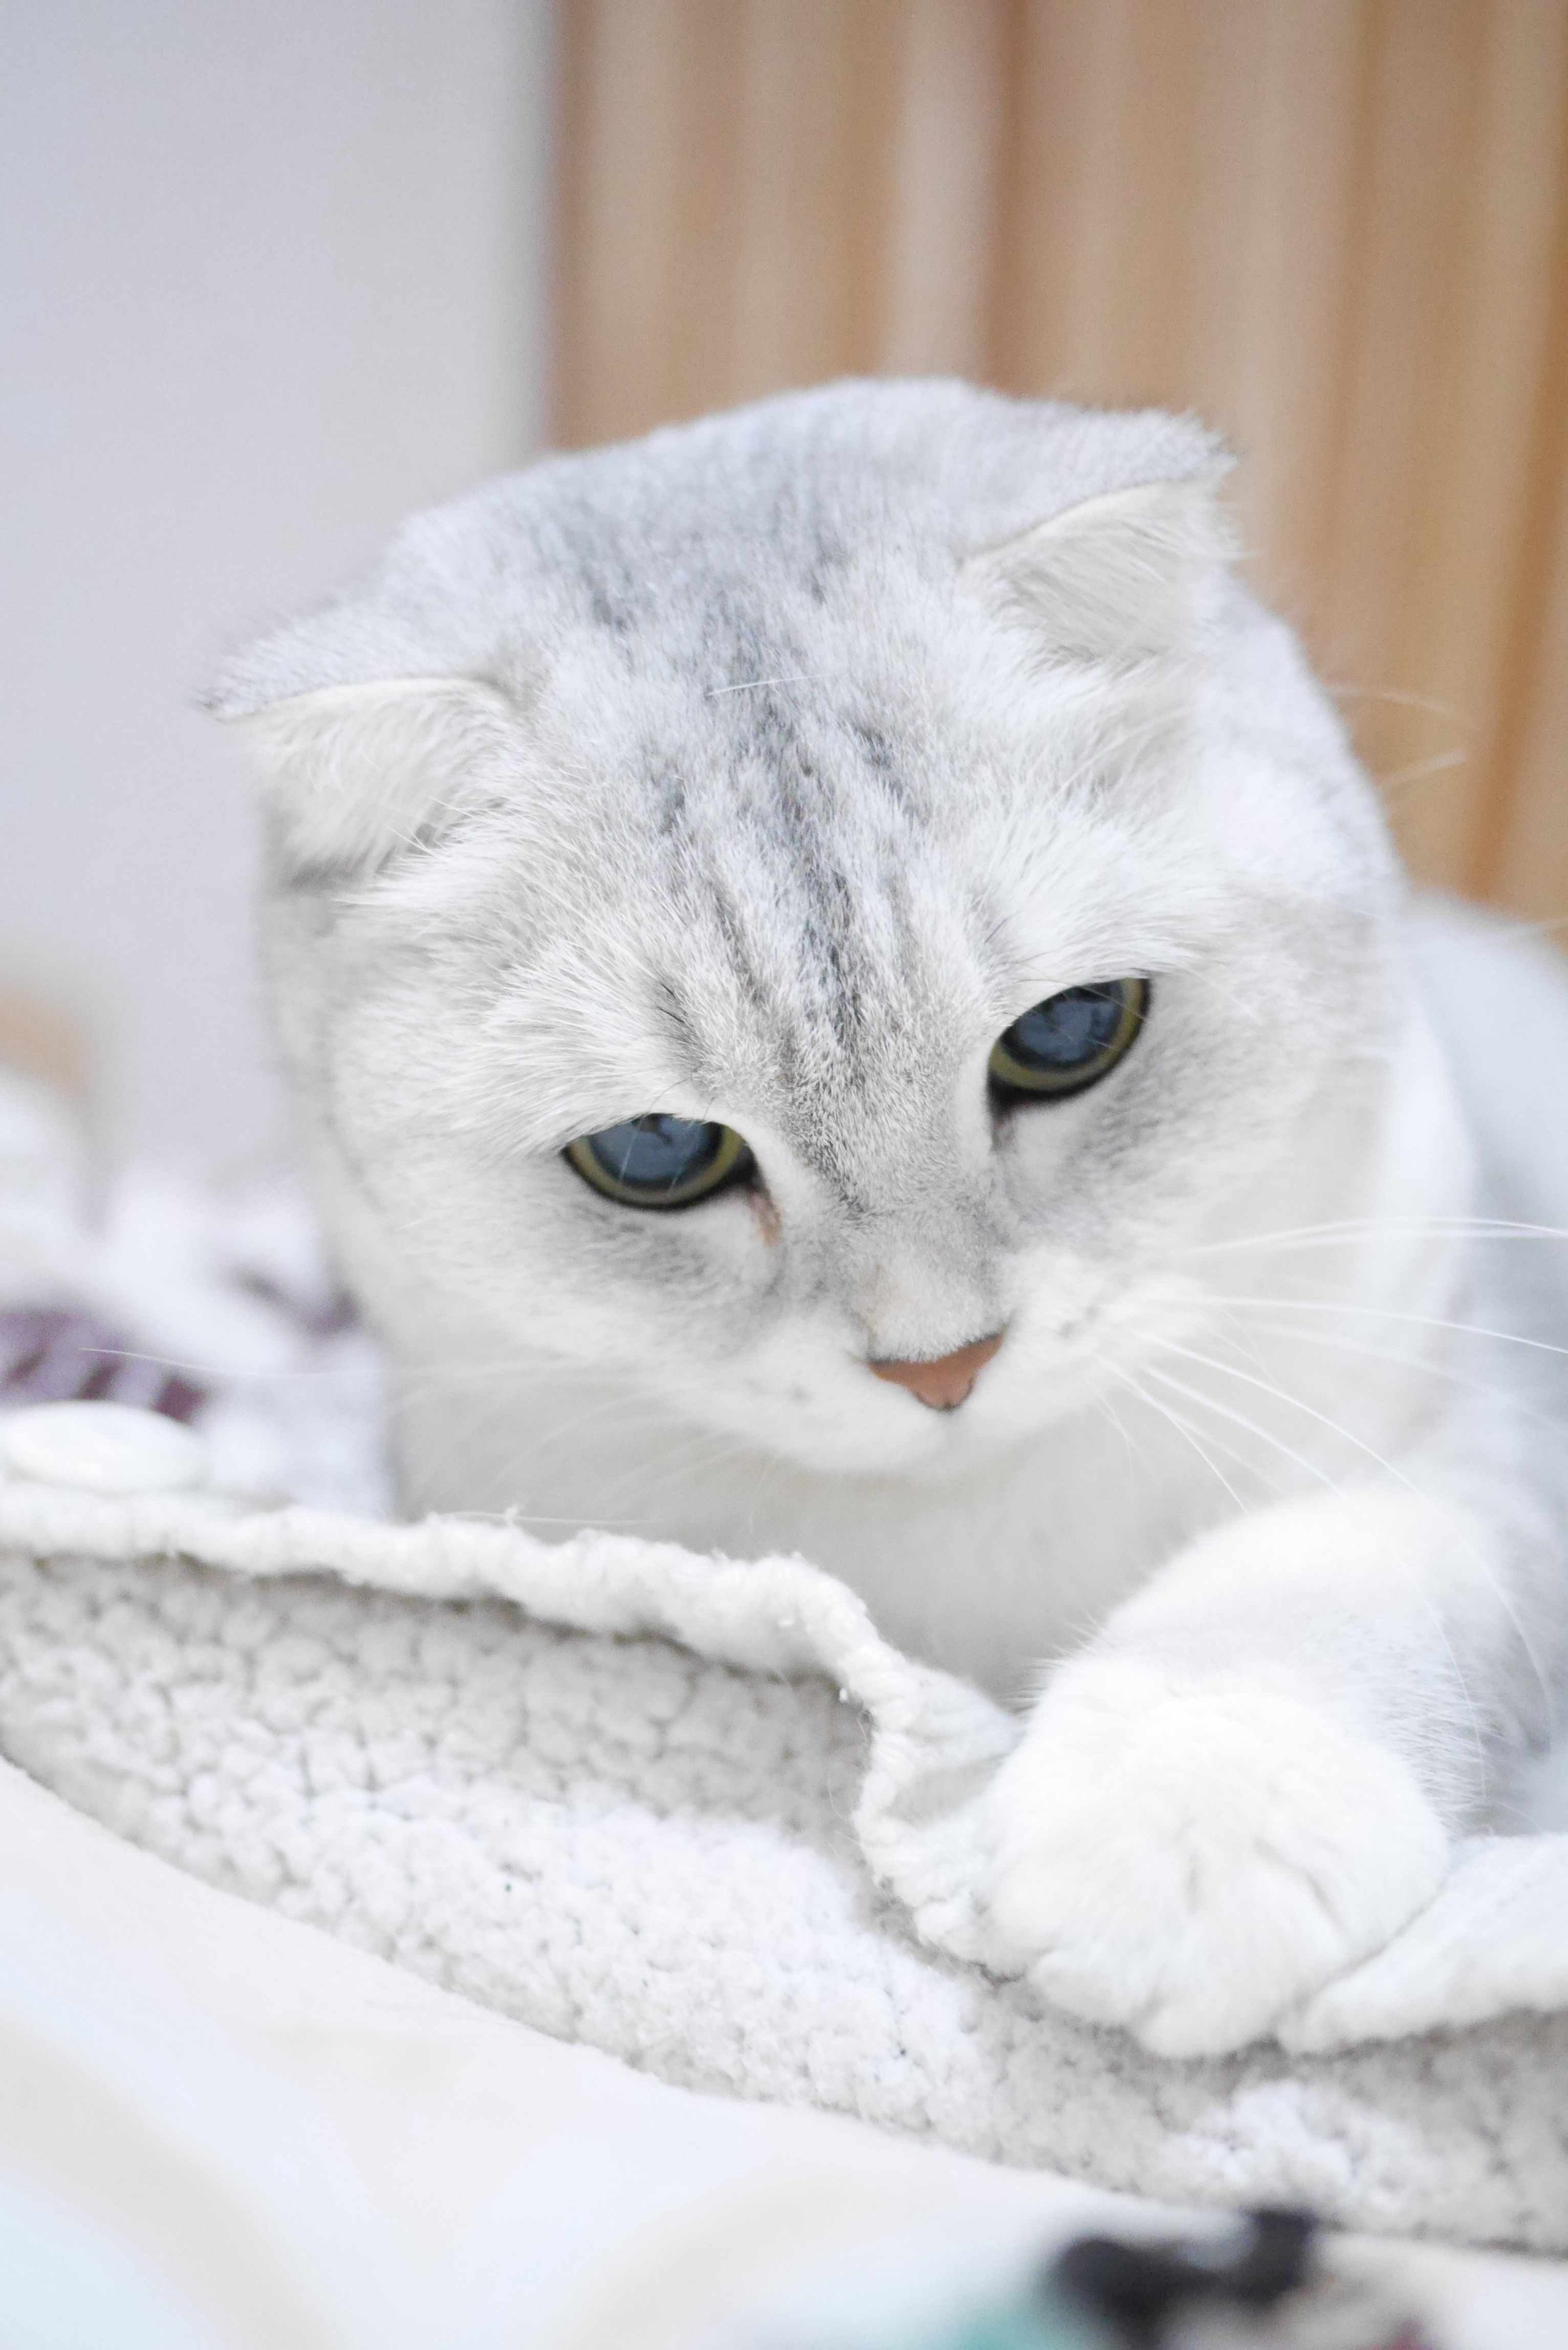
white, animal, kitten, cat, mammal, close up, pets, nose, whiskers, skin, vertebrate, british shorthair, silver gradient, small to medium sized cats, cat like mammal, scottish fold cats